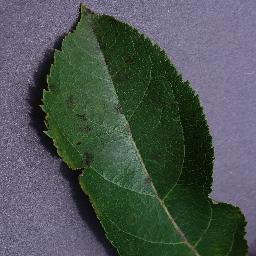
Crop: apple
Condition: scab